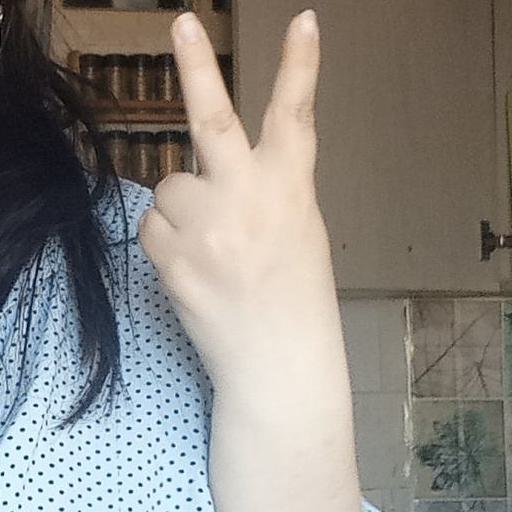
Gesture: peace_inverted